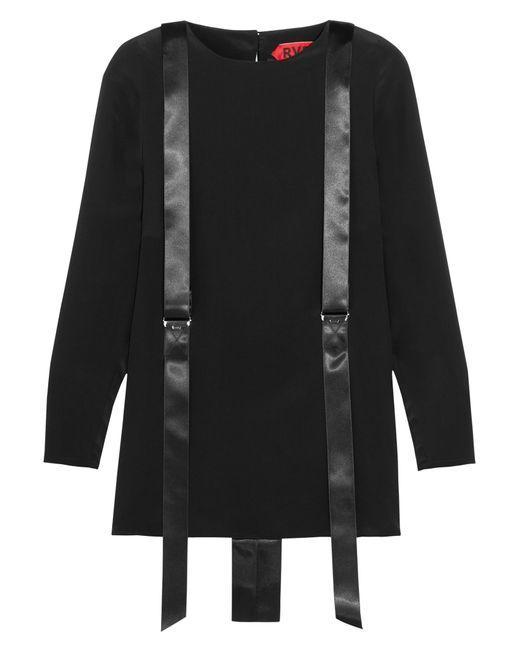
Schwarzer Wollpullover mit tiefem Bund und Lederseilen